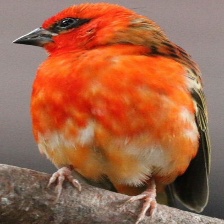
Species: RED FODY
Scientific name: FOUDIA MADAGASCARIENSIS